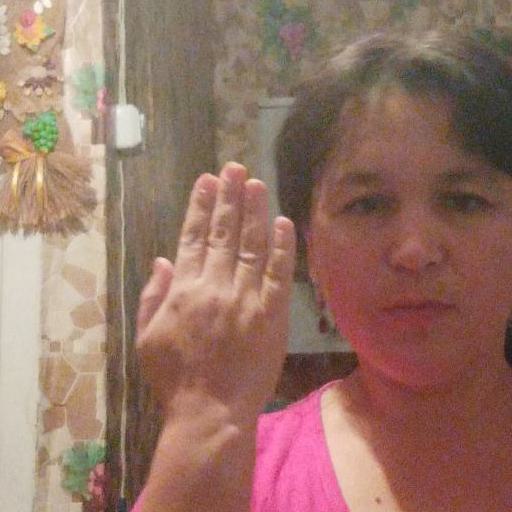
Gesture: stop_inverted